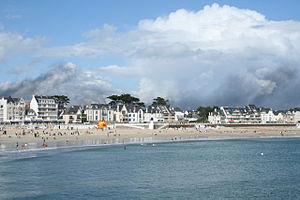
Plage de Quiberon (France)
Quiberon [kibʁɔ̃] est une commune française, située dans le département du Morbihan en région Bretagne.